Trails in Ithaca, New York

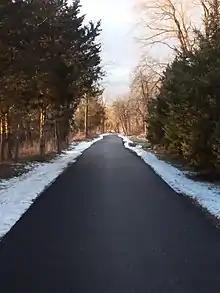
East Hill Recreation Way in winter

The Cayuga Waterfront Trail connects Cass Park, on the western shore of Cayuga Lake, to Stewart Park on its eastern shore.